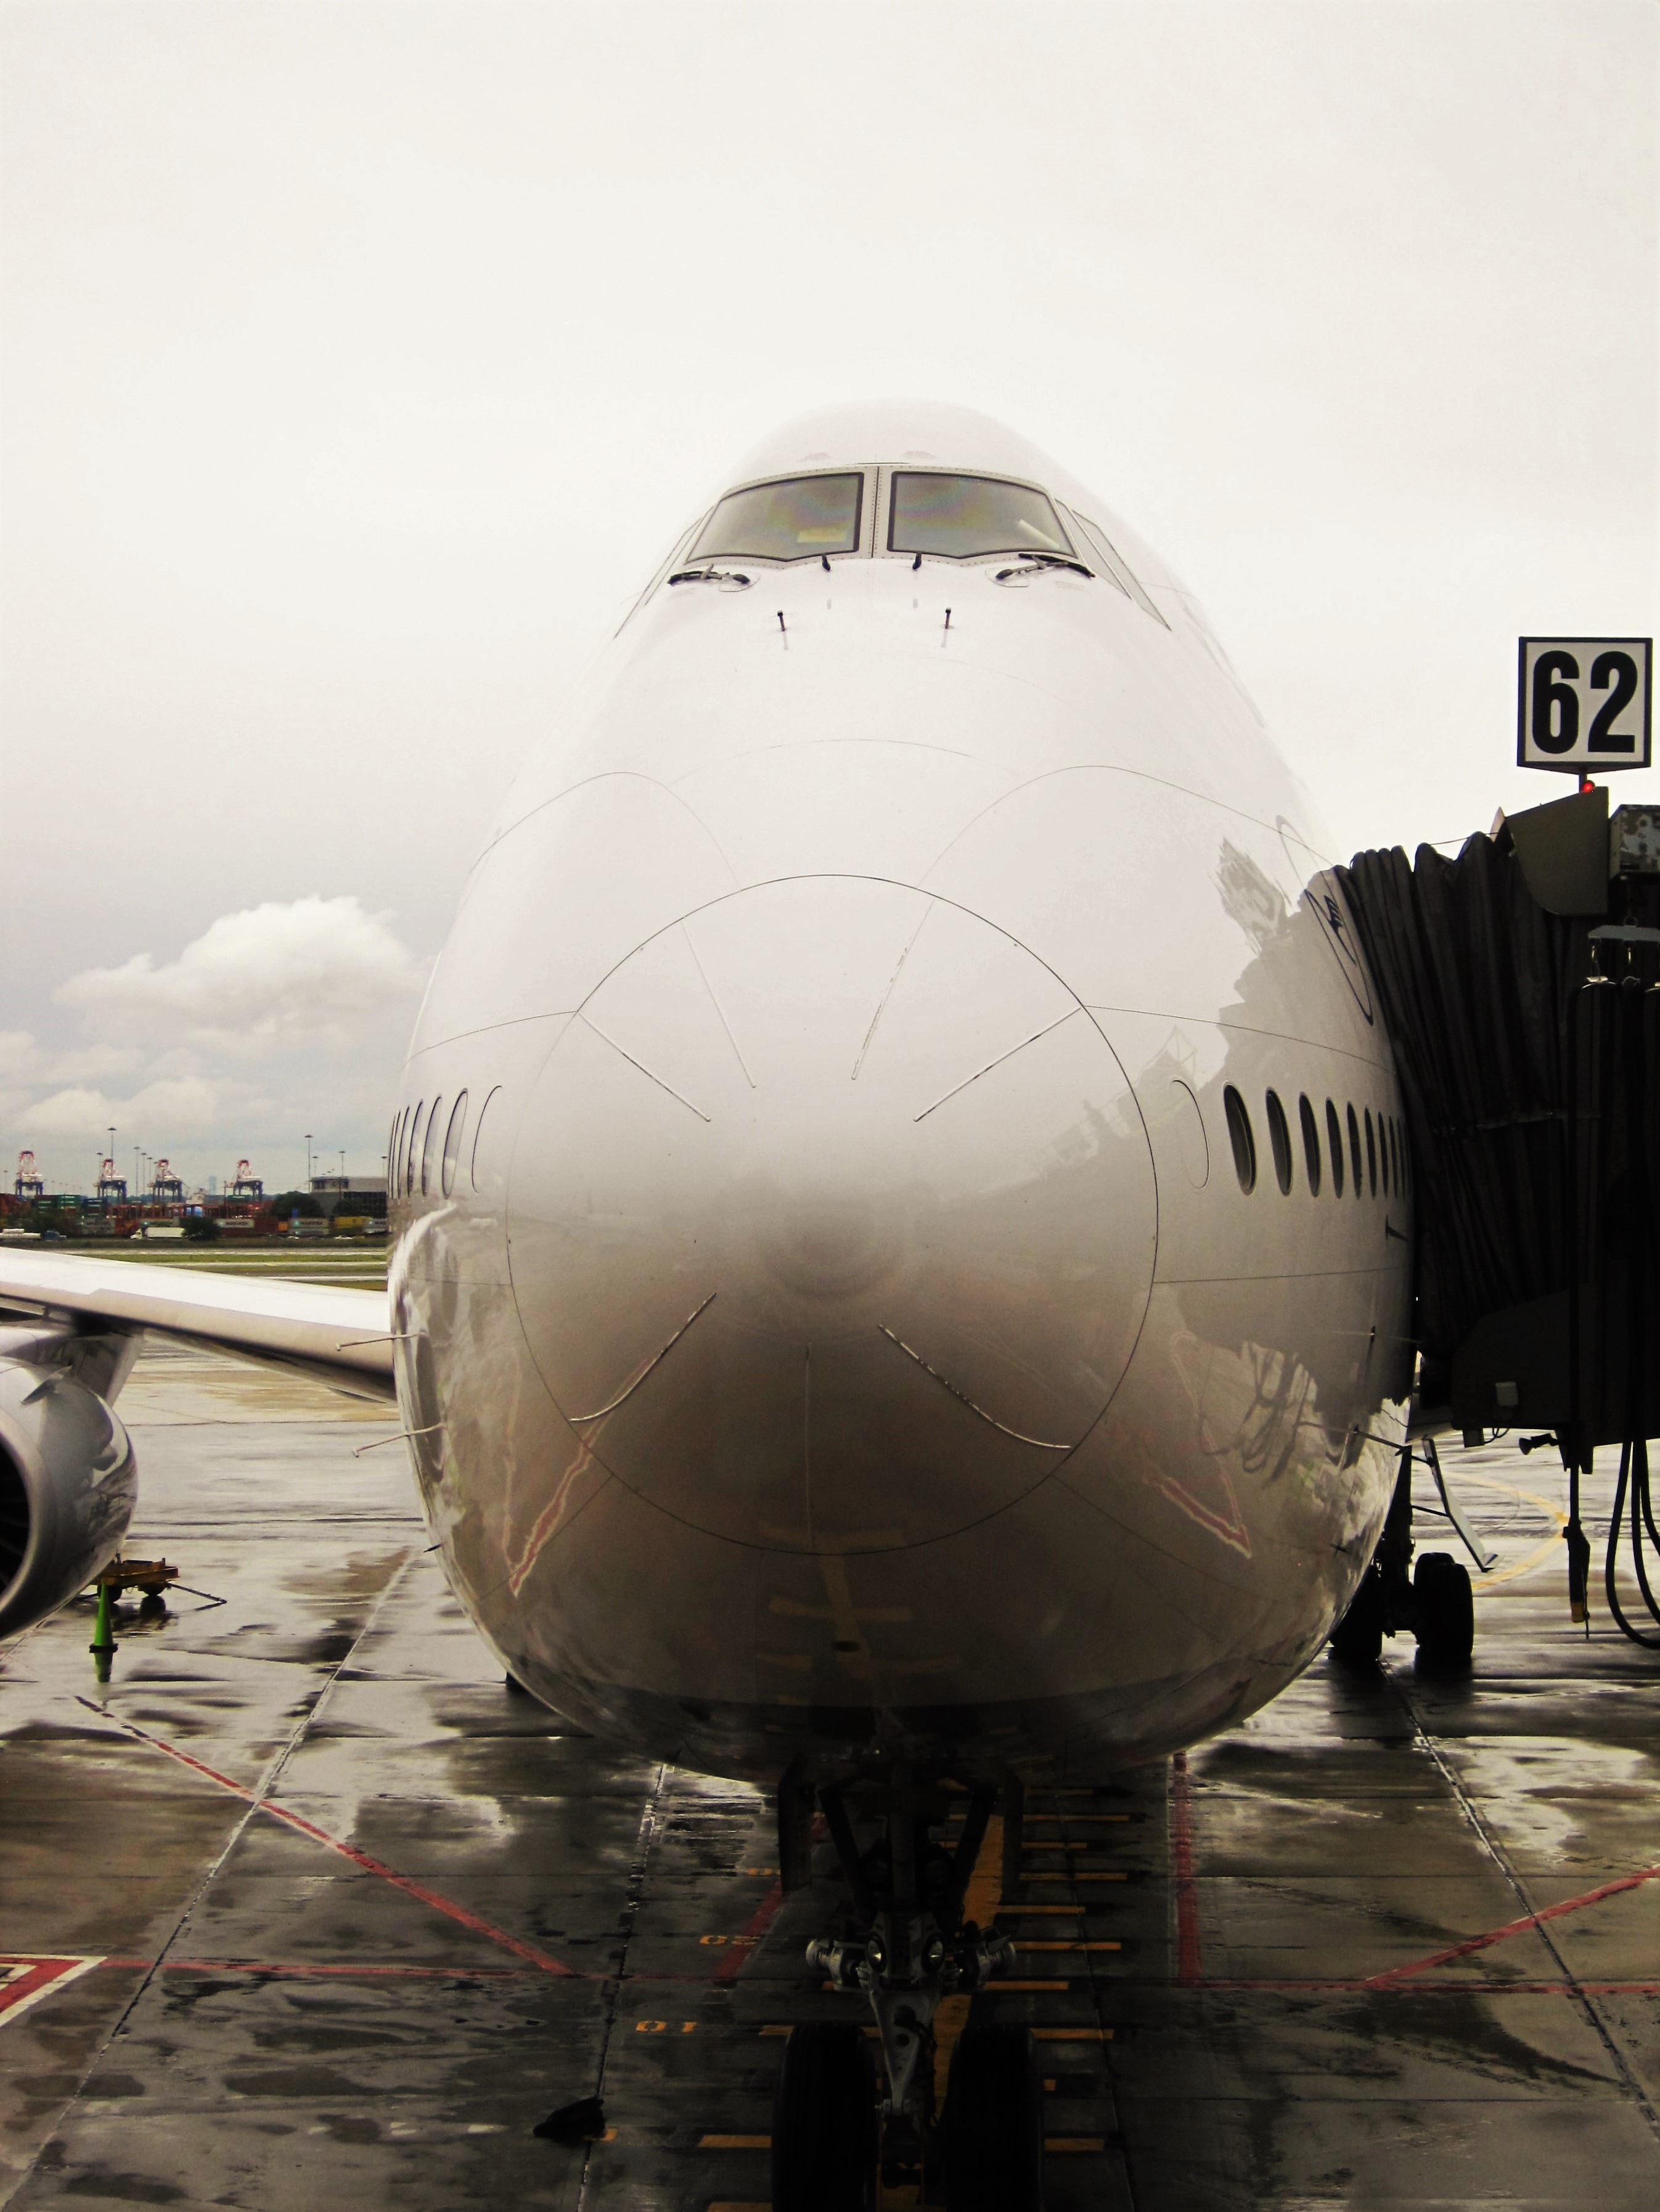
fly, airport, travel, airplane, aircraft, jet, vehicle, airline, aviation, flight, holiday, cockpit, docked, airliner, airbus, flyer, lufthansa, takeoff, passenger aircraft, air force, jet aircraft, gangway, docked jumbo jet, boeing 747, on the finger, passenger boarding bridge, jumbo jet, lufthansa 747 830 lower saxony, jumbo, lh boeing 747, lufthansa 747 830, lh747 830, lh, atmosphere of earth, wide body aircraft, narrow body aircraft, aerospace engineering, aircraft engine